Nicolae Quintescu

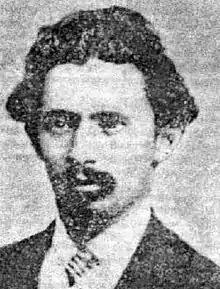
Nicolae Quintescu

Nicolae Chiriac Quintescu (February 21, 1841–August 12, 1913) was a Wallachian, later Romanian philologist, essayist and translator.